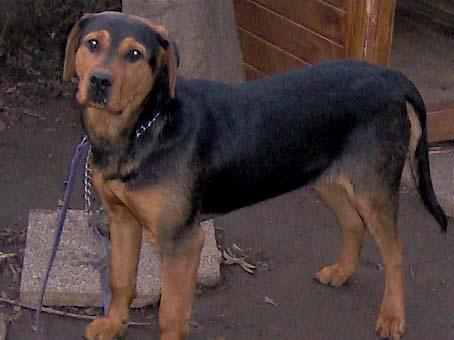
Rottweiler